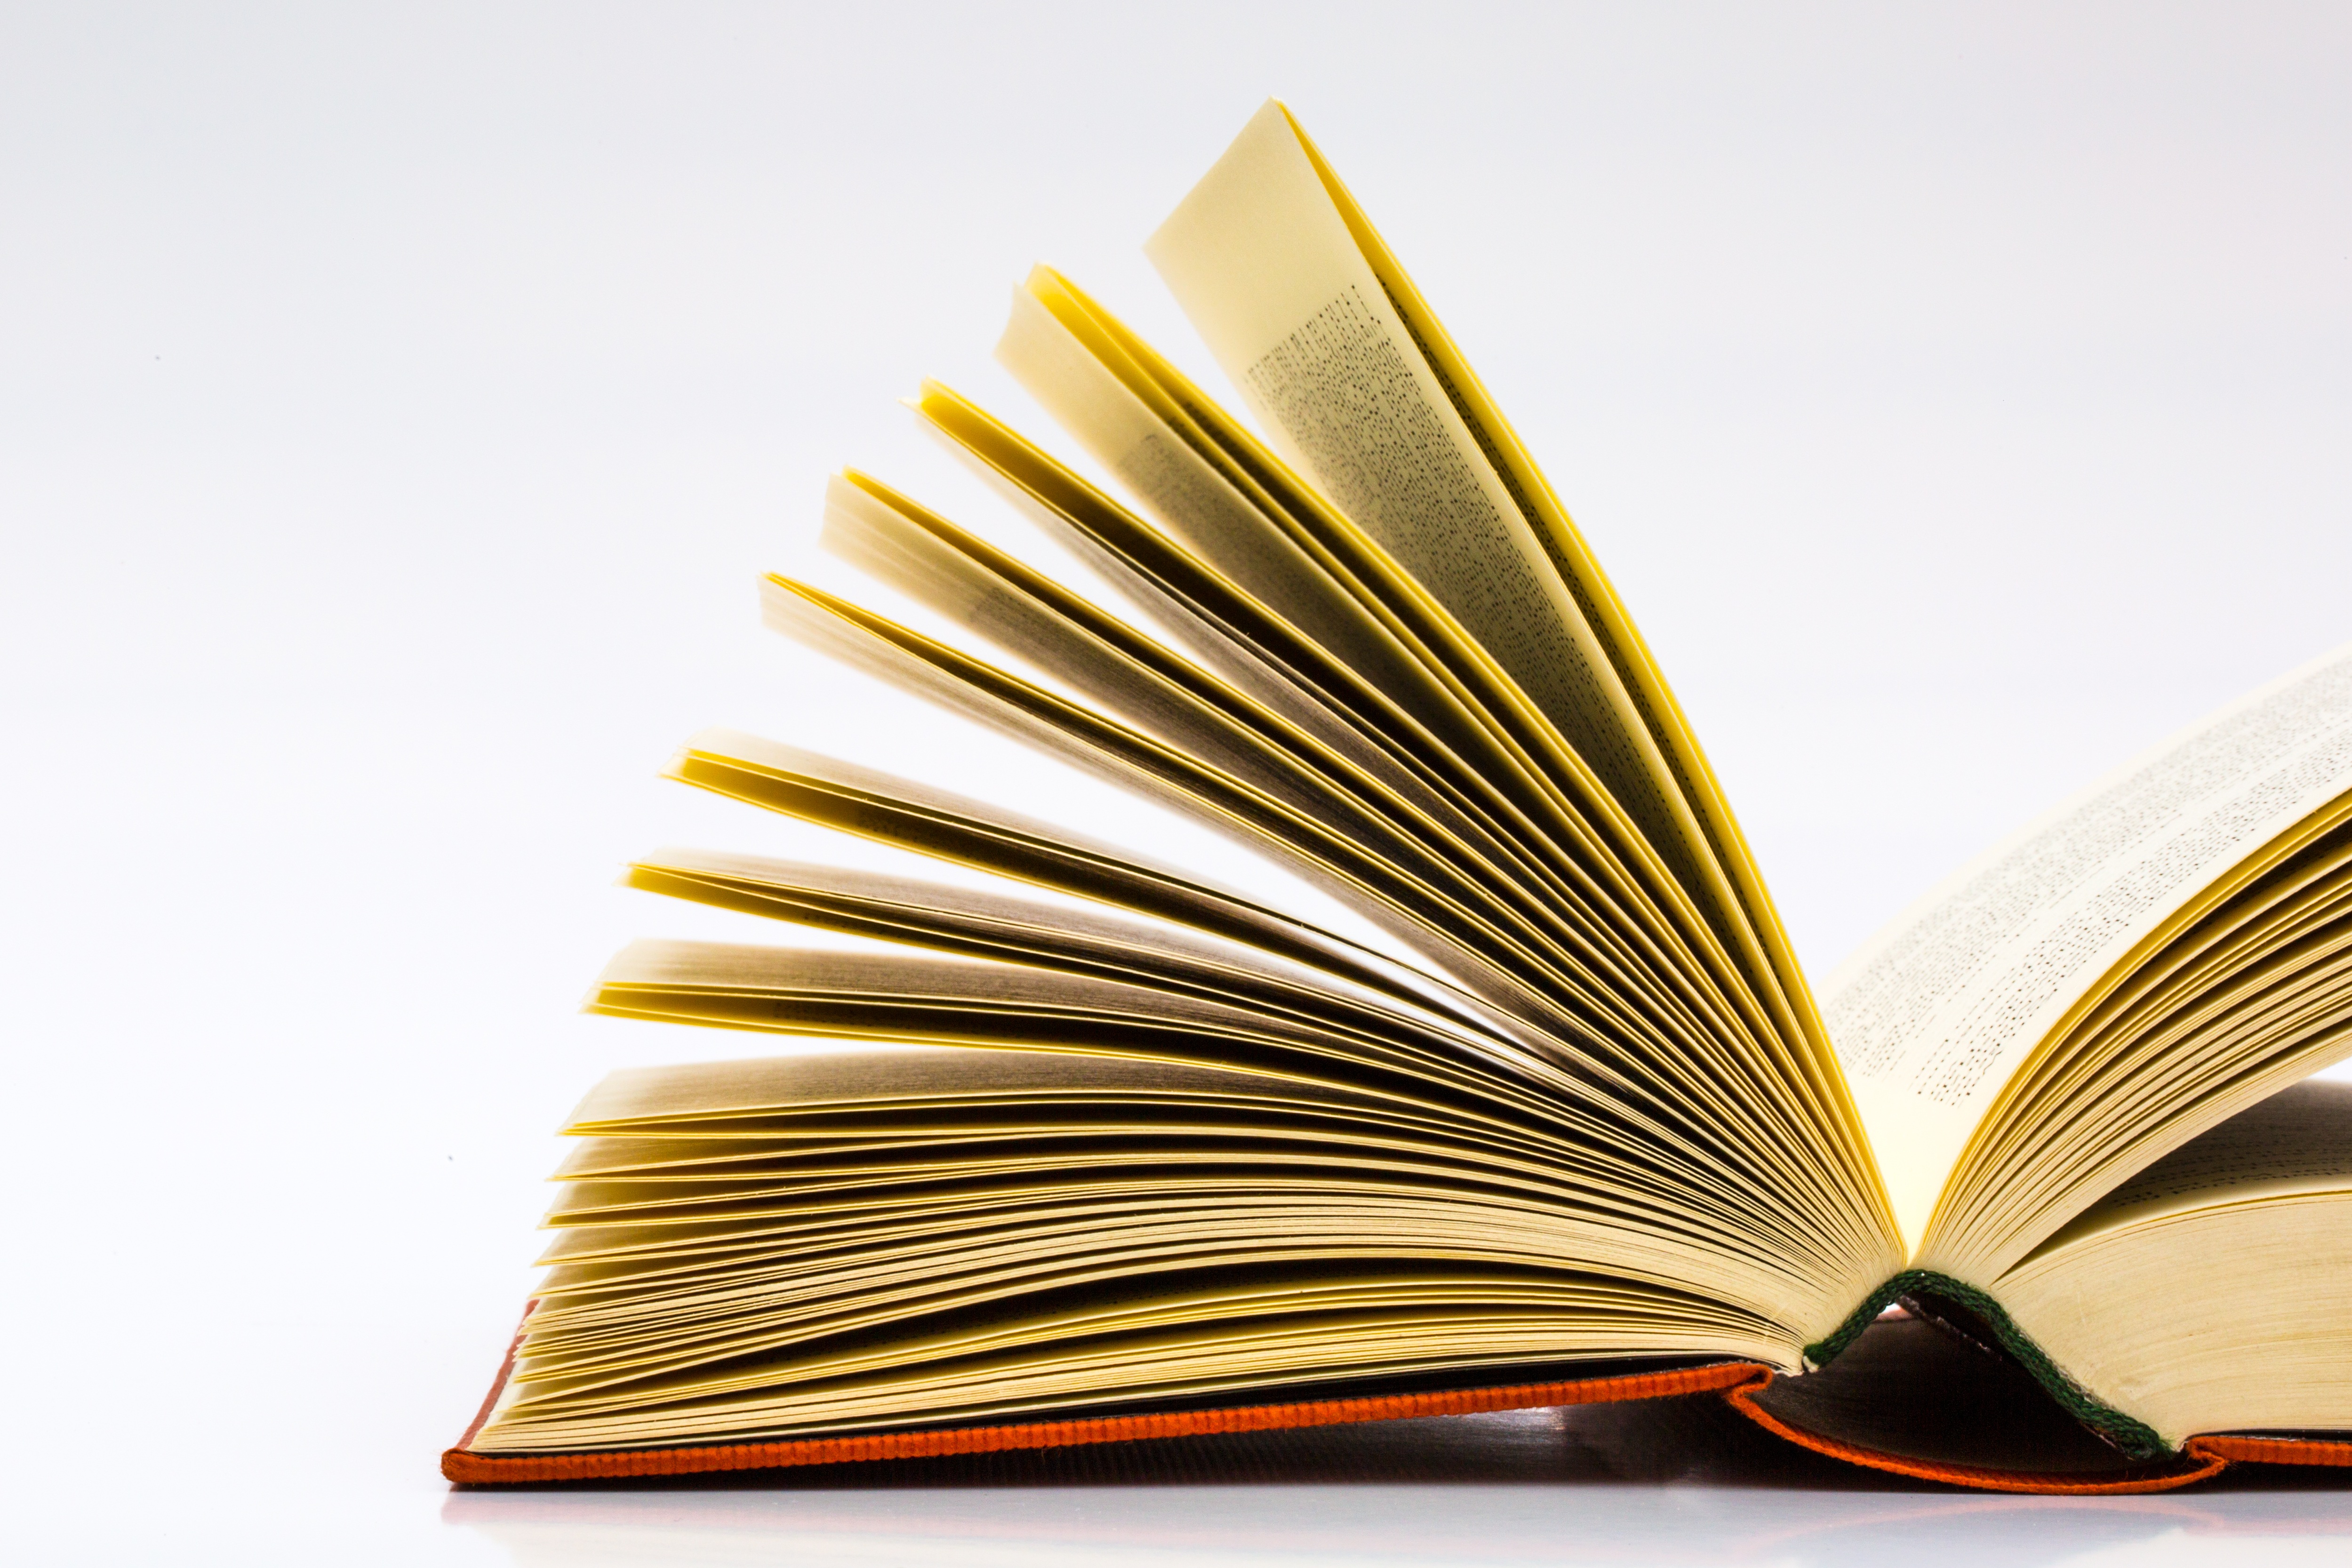
book, read, open, wing, leaf, reading, yellow, paper, page, material, education, research, textbook, close up, leaves, art, literature, study, library, illustration, books, text, school, learn, pressure, know, browse, pitched, book pages, scrolled